Dai Bosatsu Zendo Kongo-ji

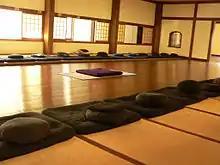
Dai Bosatsu Zendo Kongo-ji zendo

Dai Bosatsu Zendo Kongo-ji, or International Dai Bosatsu Zendo Kongo-ji, is a Rinzai Zen monastery and retreat center located in the Catskill Mountains of upstate New York. Dai Bosatsu Zendo Kongo-ji is part of the Zen Studies Society, founded in 1956 to support the work of D.T. Suzuki. It is affiliated with New York Zendo on the Upper East Side of Manhattan. Zen Studies Society was led by Shinge-Shitsu Roko Sherry Chayat Roshi until her retirement in 2023. The Zen Studies Society community celebrated the installation of Abbot Chigan-kutsu Kyo-On Dukuro Jaeckel Roshi on November 24, 2023.